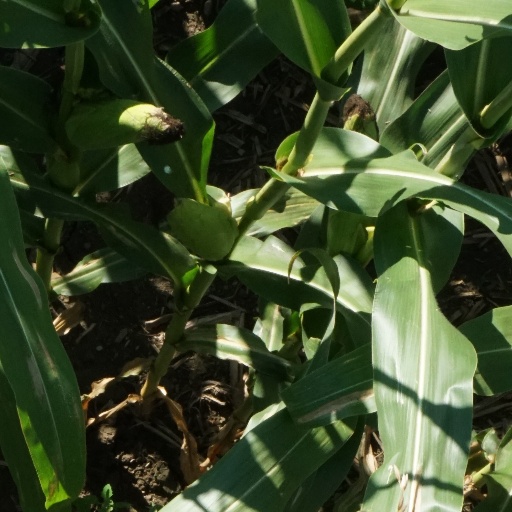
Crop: maize; corn